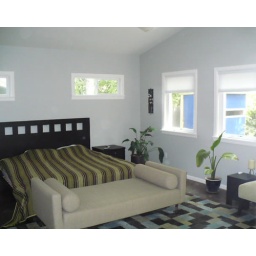
Poorly made bed in the master bedroom